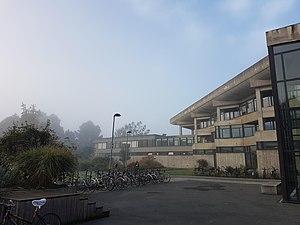
Photo de l'école depuis le côté gauche
L'Exposition Florale est une association loi de 1901 dont le but est de créer une exposition florale, dite « Expo Flo », tous les 2 ans, depuis 1976. Son siège, qui est aussi le lieu où se déroule la manifestation, se situe sur le campus d’Agrocampus Ouest centre d’Angers, en France. Elle est intégralement dirigée par une cinquantaine d’étudiants de cette même école.